Pope Leo IX

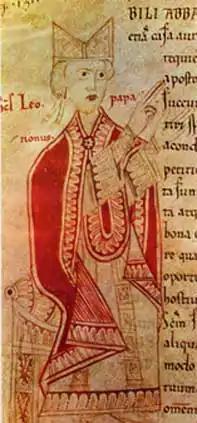
Miniature of Leo IX contained in an illuminated manuscript of the 11th century

Pope Leo IX (21 June 1002 – 19 April 1054), born Bruno von Egisheim-Dagsburg, was the head of the Catholic Church and ruler of the Papal States from 12 February 1049 to his death in 1054. Leo IX is considered to be one of the most historically significant popes of the Middle Ages; he was instrumental in the precipitation of the Great Schism of 1054, considered the turning point in which the Catholic and Eastern Orthodox Churches formally separated.